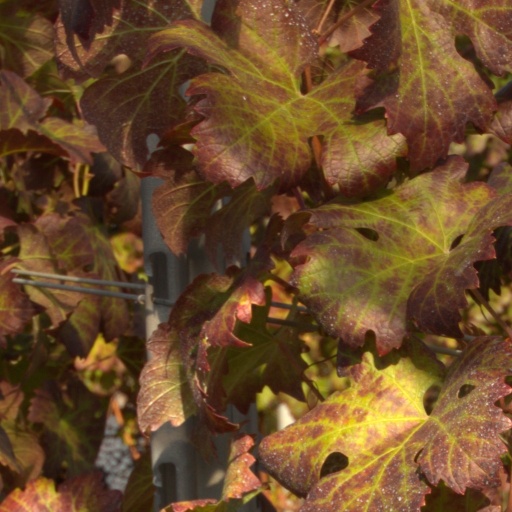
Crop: grape